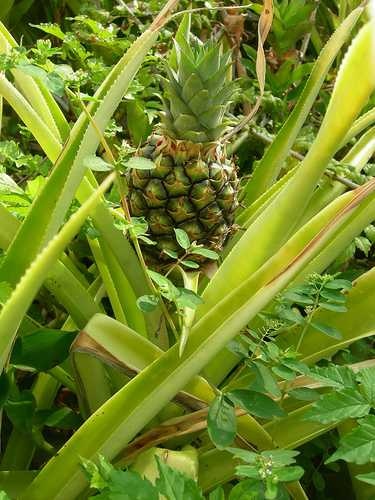
Label: Pineapple